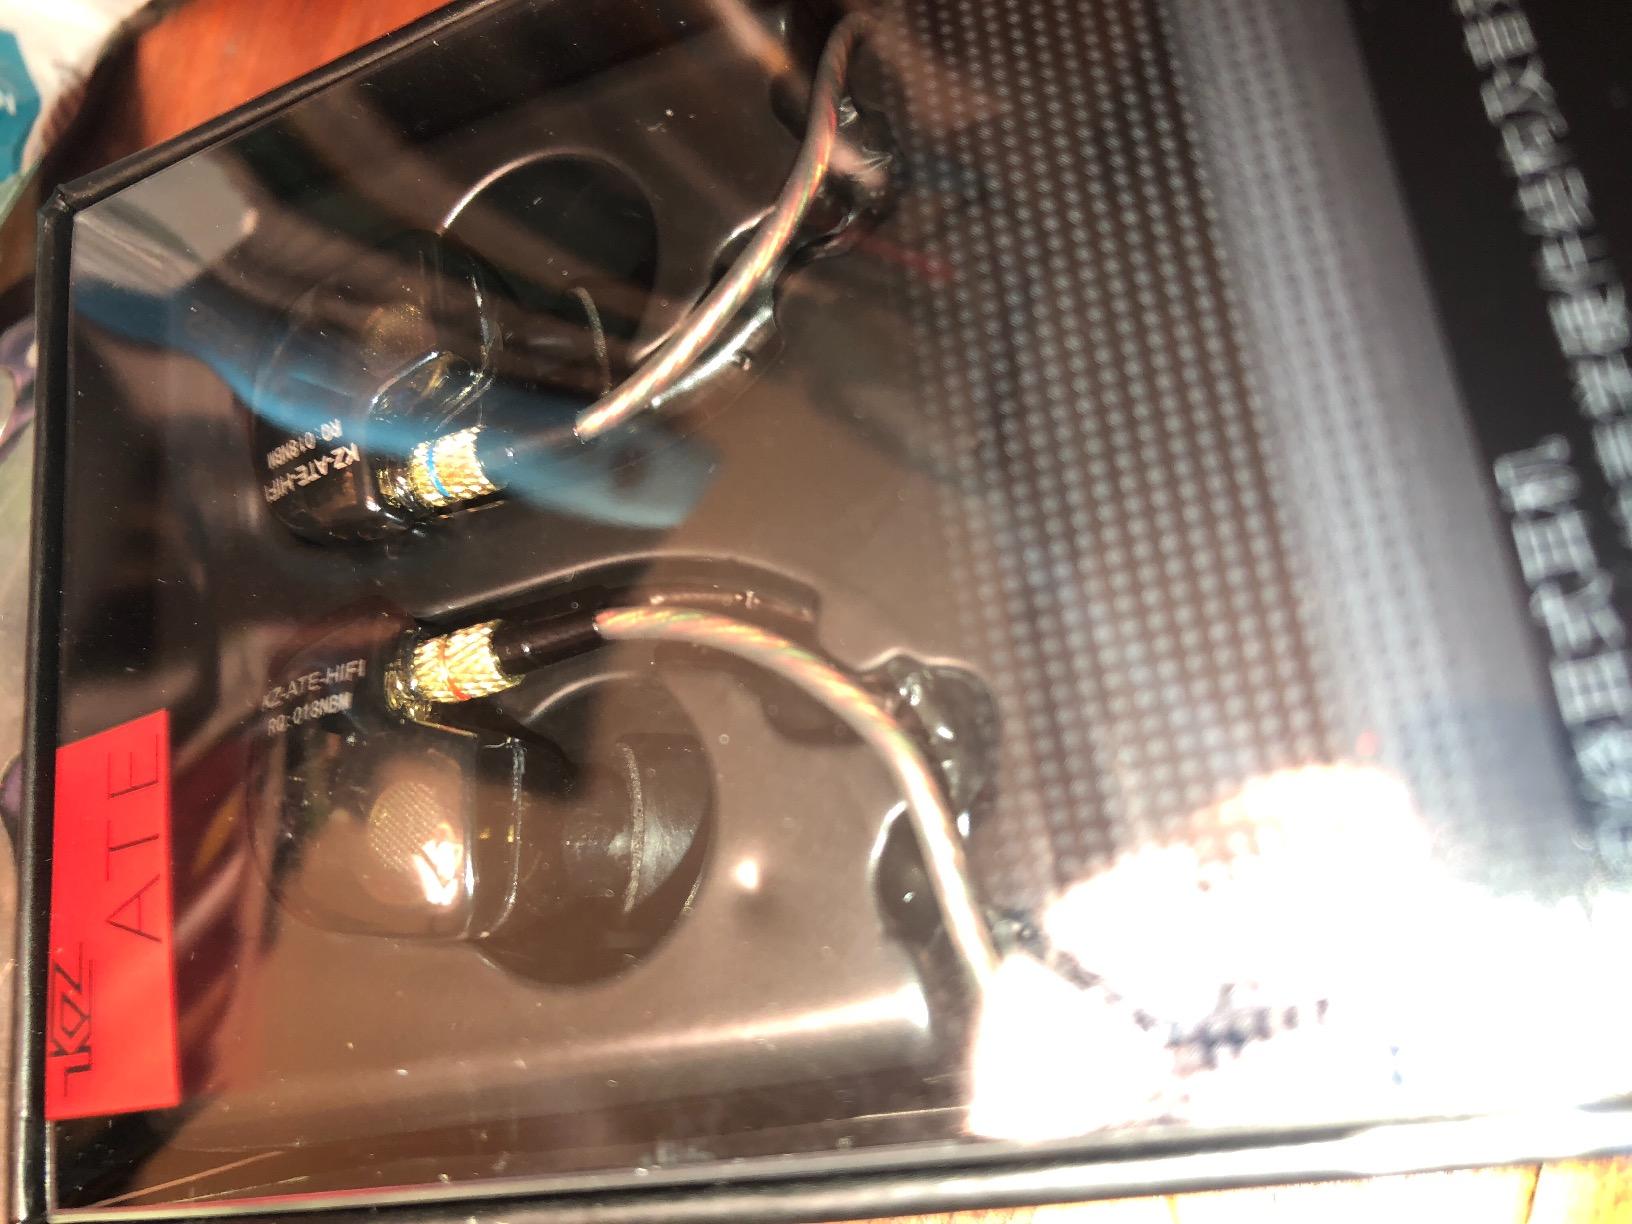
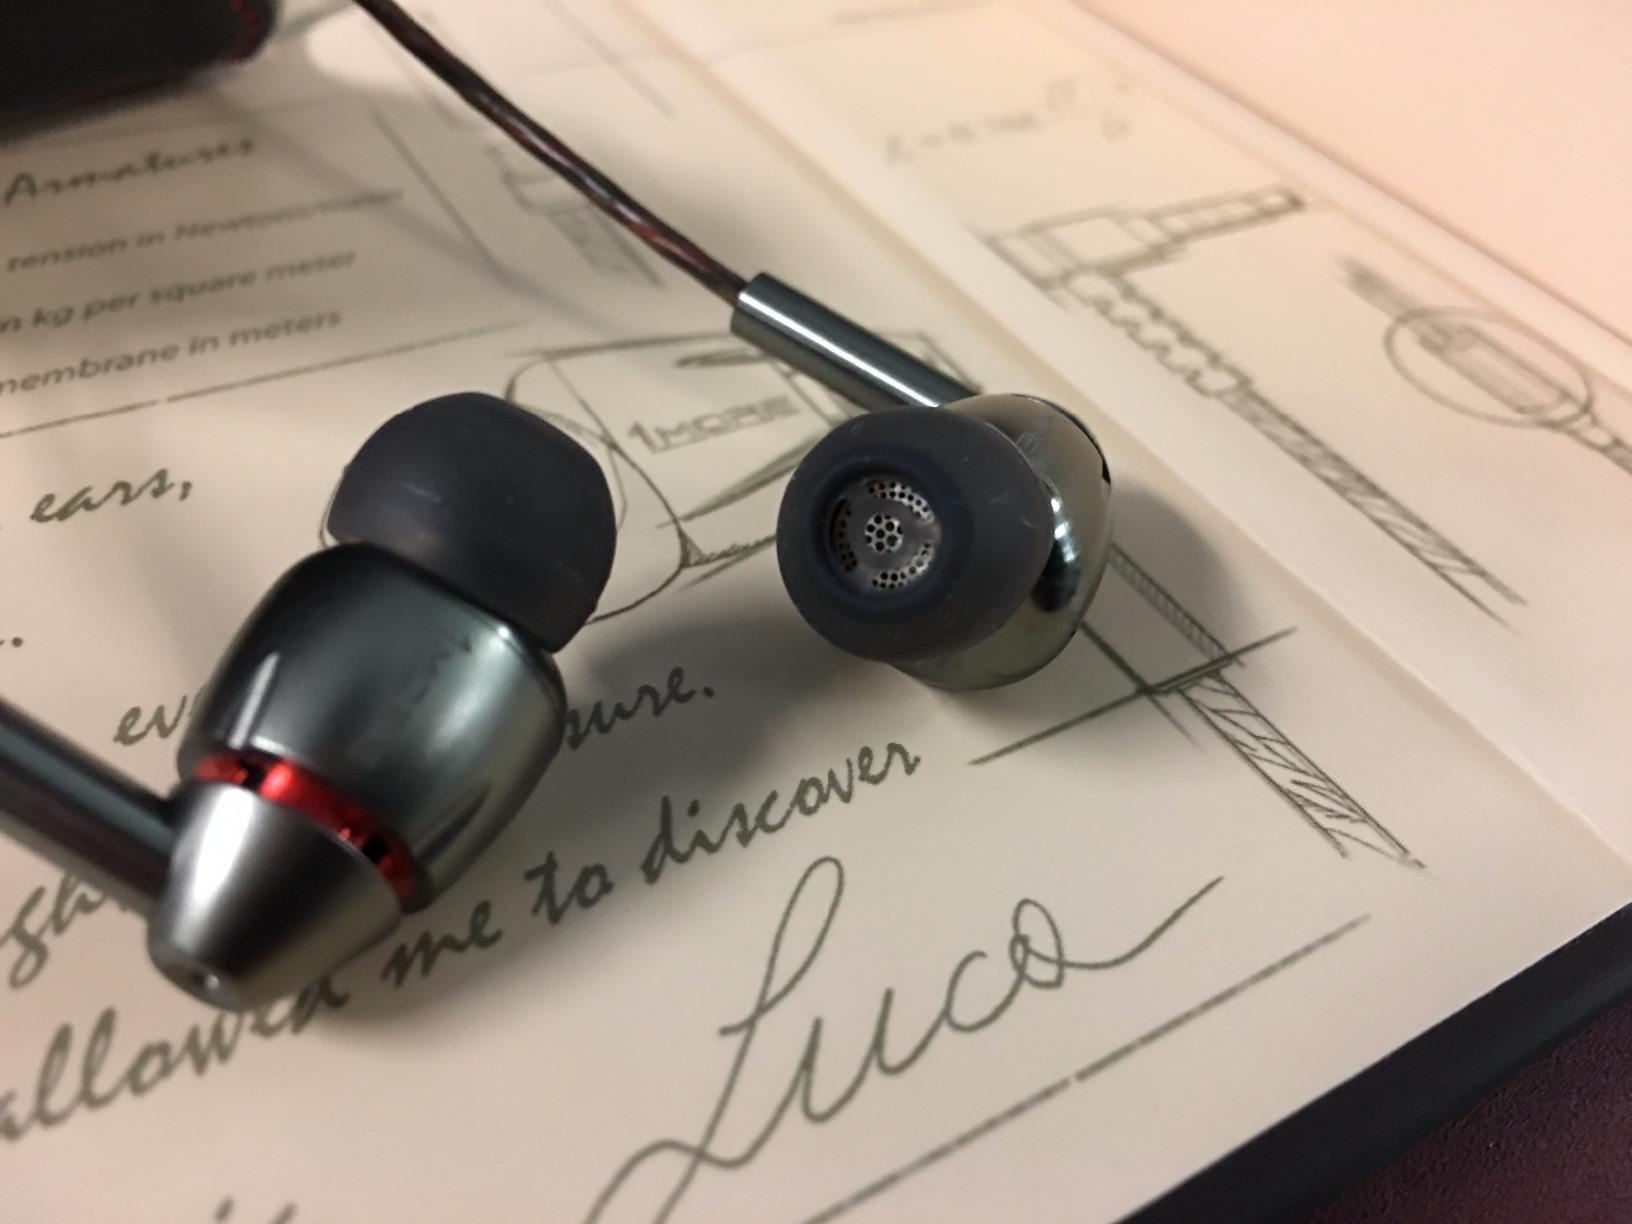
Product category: headphones
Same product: no